National University of Córdoba

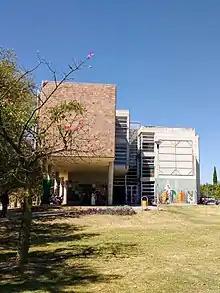
School of Languages, National University of Córdoba, Argentina

The School of Languages is one of the faculties of the National University of Córdoba, located in the University Campus, in the southern area of Córdoba, Argentina.